Erika Eleniak

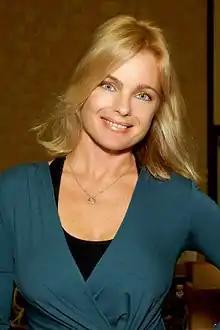
Eleniak in Los Angeles, California on October 1, 2011

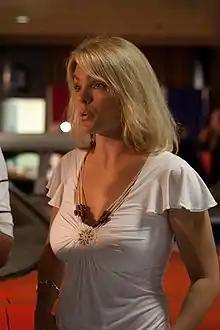

Erika Eleniak (born September 29, 1969) is an American-Canadian actress, "Playboy" Playmate, and model known for her role in "Baywatch" as Shauni McClain. Her film debut was in "E.T. the Extra-Terrestrial" (1982). She starred in the films "The Blob" (1988), "Under Siege" (1992), and "The Beverly Hillbillies" (1993).